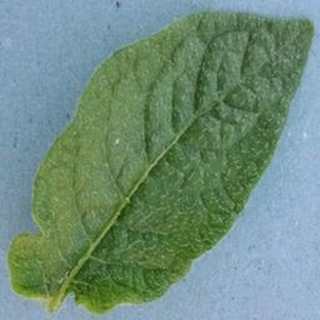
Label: healthy_potato